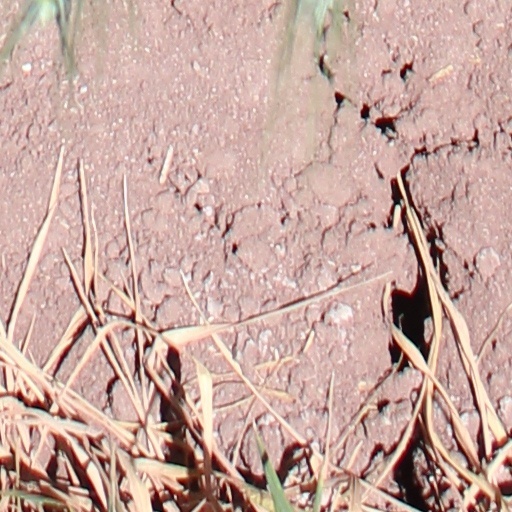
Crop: wheat